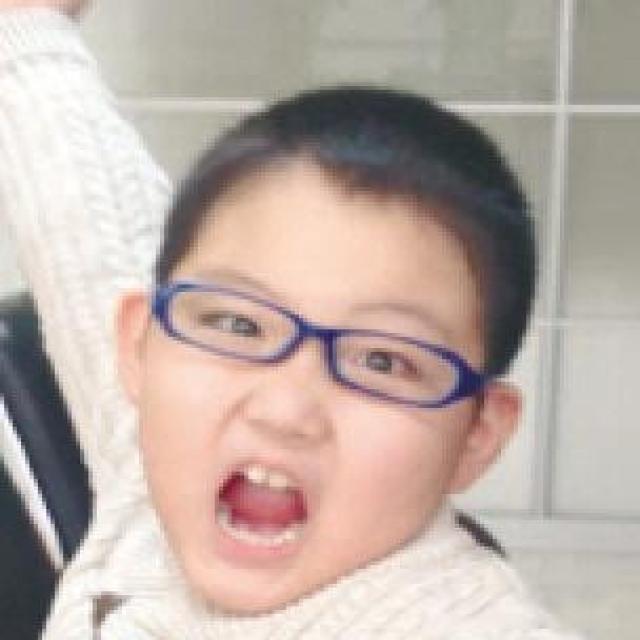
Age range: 0-12